Maxwell Jacob Friedman

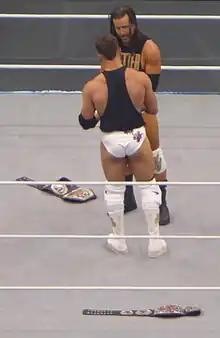
MJF (front) and Adam Cole (back) at All In in August 2023.

On the March 10 episode of "Dynamite", MJF was kicked out from The Inner Circle after it was revealed that he was secretly planning to perform a coup of the group. However, he then revealed that he had been building his own group with Wardlow, Shawn Spears, Tully Blanchard and FTR (Cash Wheeler and Dax Harwood), who appeared and violently attacked The Inner Circle. The stable would come to be known as The Pinnacle. At Blood and Guts on May 5, The Pinnacle defeated The Inner Circle in the inaugural Blood and Guts match. At Double or Nothing on May 30, The Pinnacle lost to The Inner Circle in a Stadium Stampede match. At All Out on September 5, MJF faced once again Jericho, with Jericho's career on the line. After a false victory for MJF, in which referee Aubrey Edwards counted the pin for MJF but did not see Jericho's foot placed on the rope, the match was restarted and Jericho forced MJF to submit to the "Walls of Jericho", losing for the first time against Jericho.